Chakra

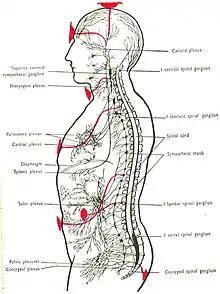
Chakra positions in supposed relation to nervous plexuses, from Charles W. Leadbeater's 1927 book "The Chakras"

The word "chakra" appears to first emerge within the Vedas, though not in the sense of psychic energy centers, rather as "chakravartin" or the king who "turns the wheel of his empire" in all directions from a center, representing his influence and power. The iconography popular in representing the "Chakras", states the scholar David Gordon White, traces back to the five symbols of yajna, the Vedic fire altar: "square, circle, triangle, half moon and dumpling".